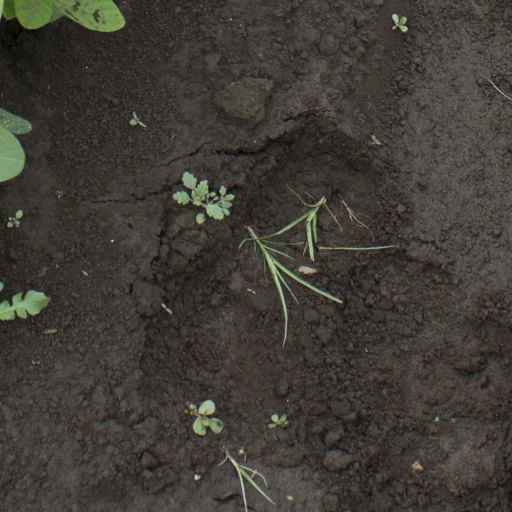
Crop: soybean